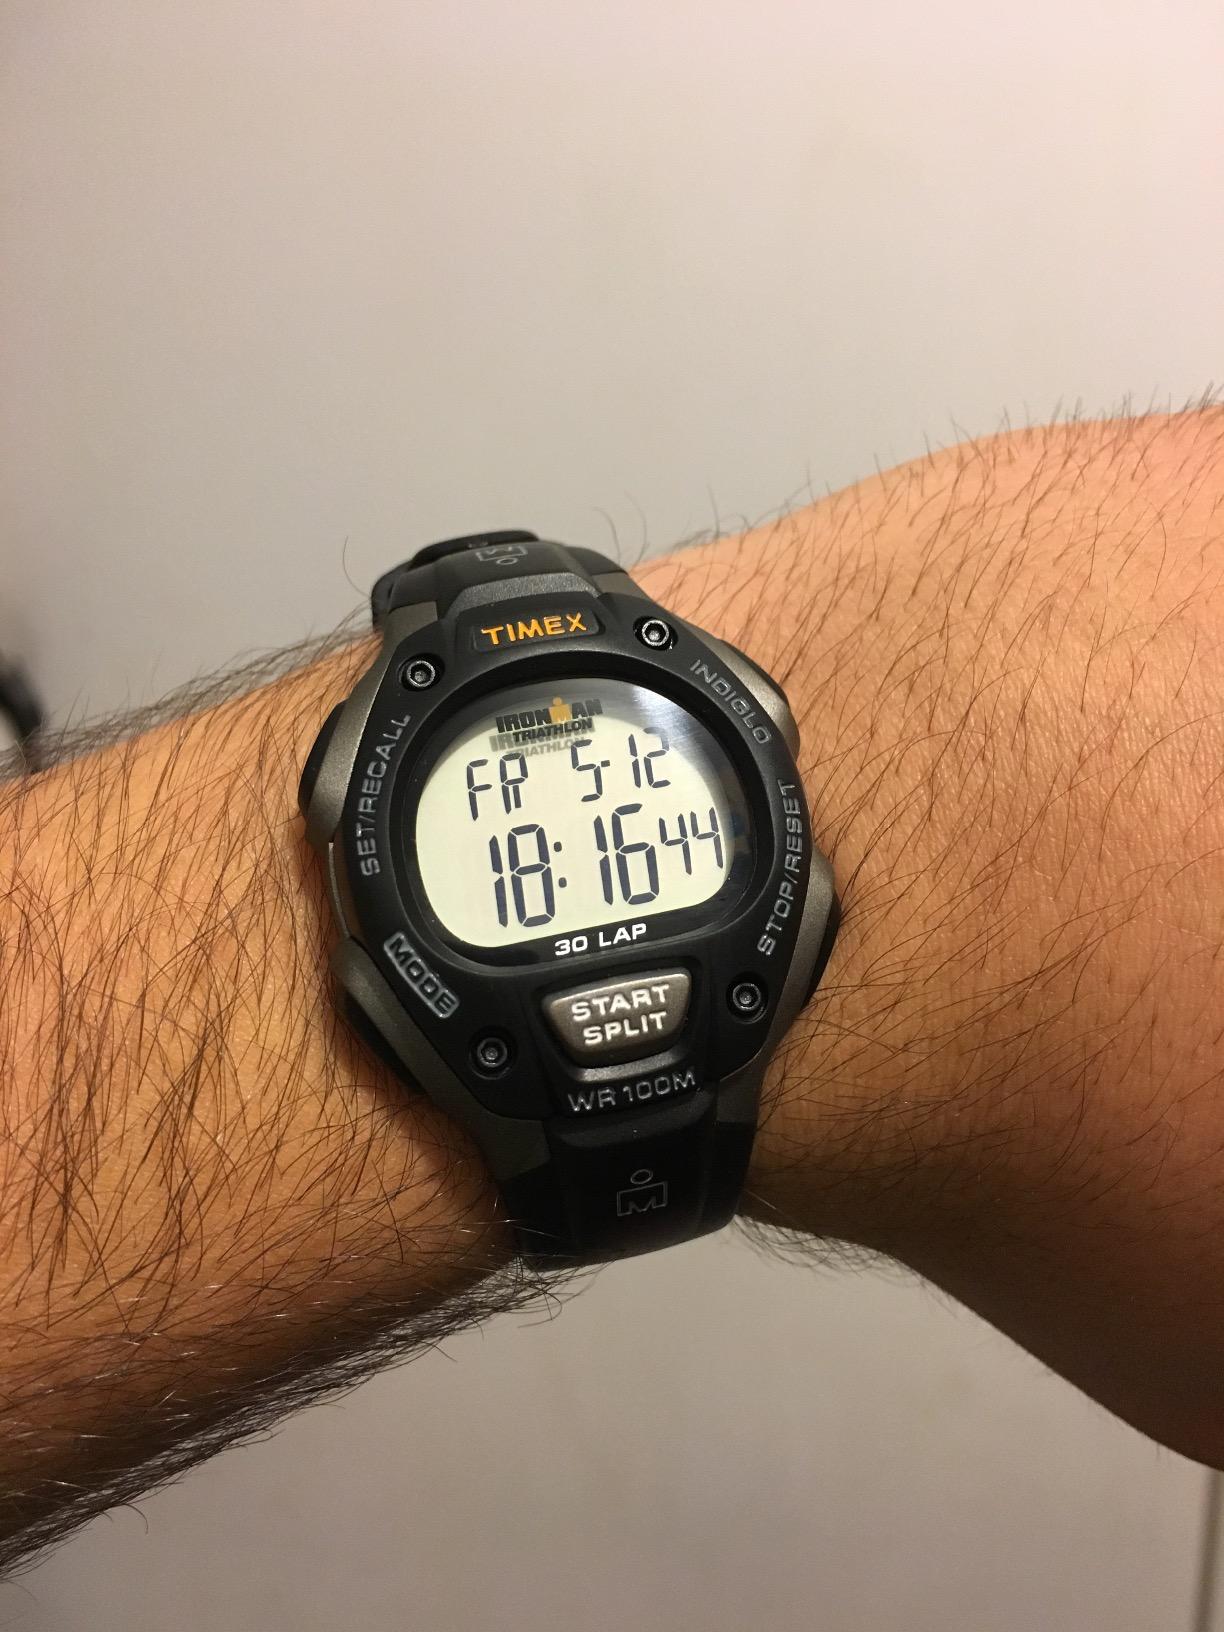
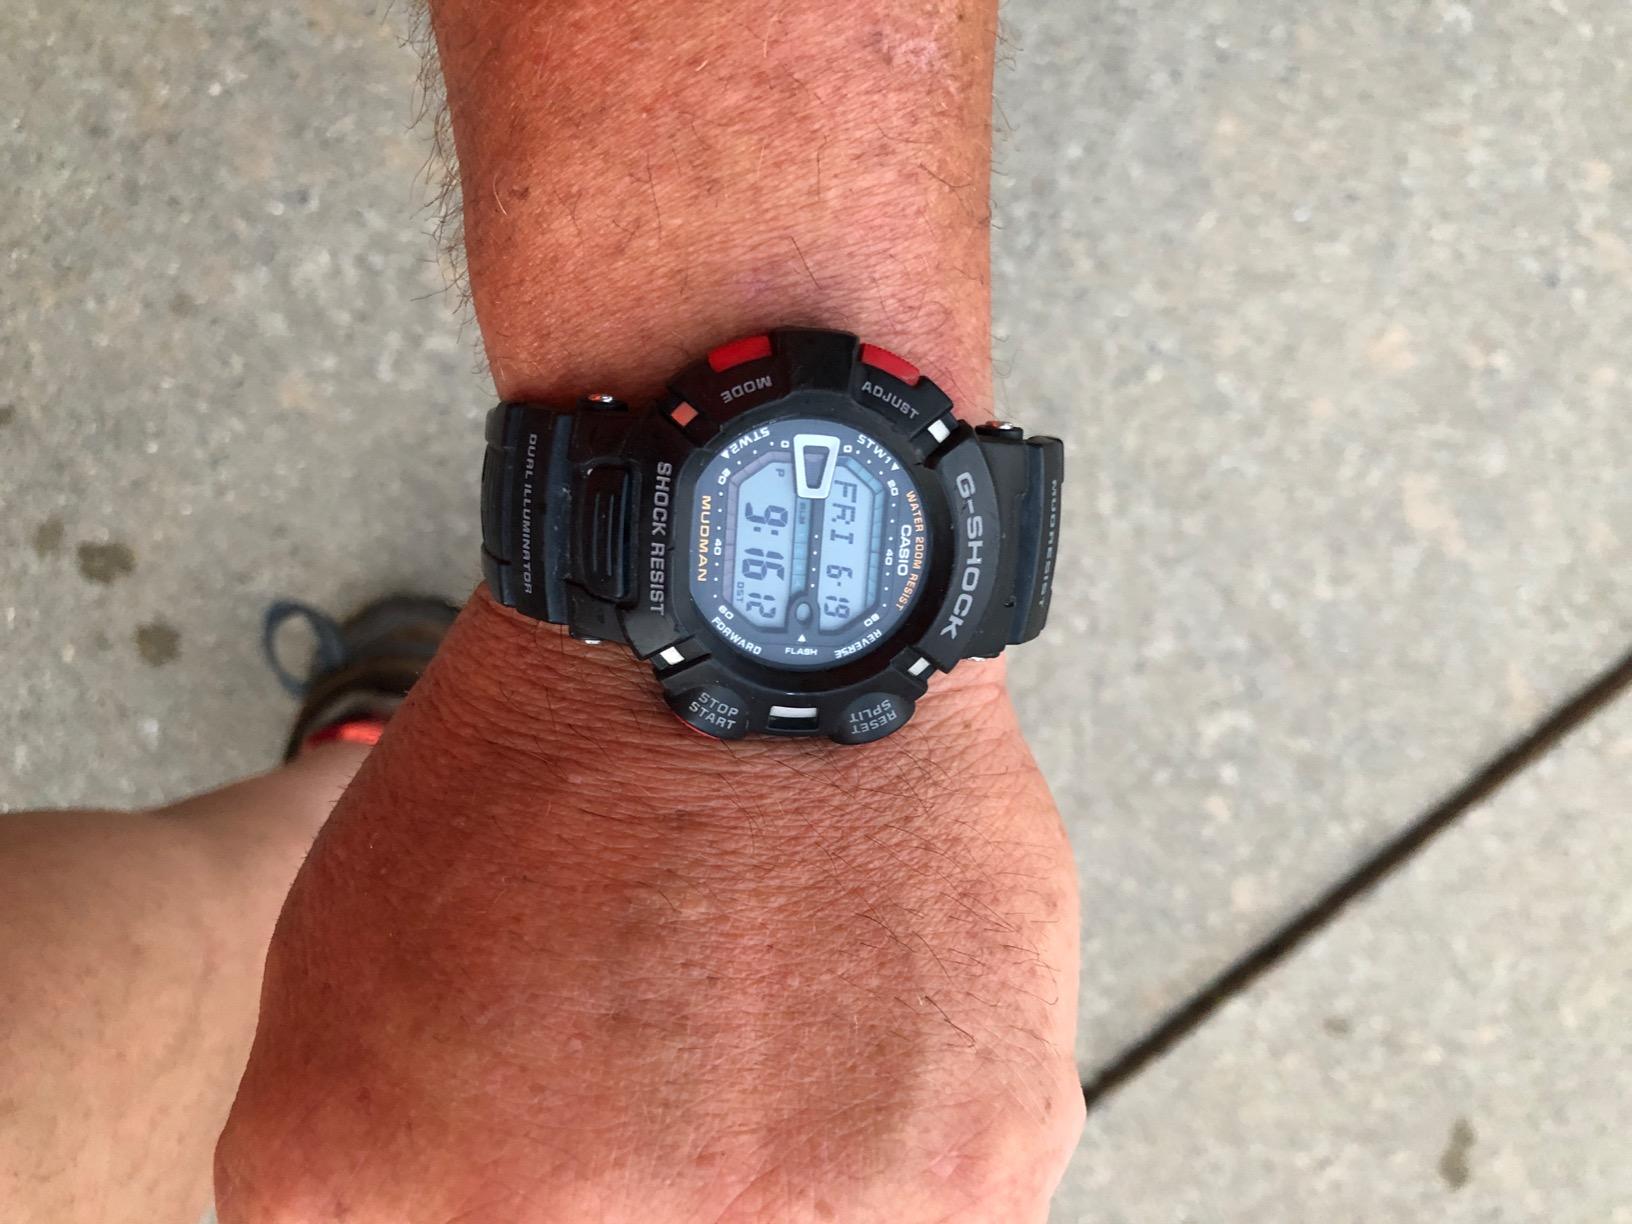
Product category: accessories_watch
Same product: no